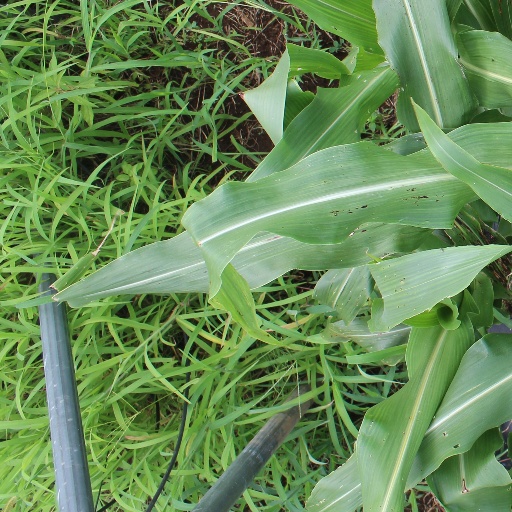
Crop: sorghum